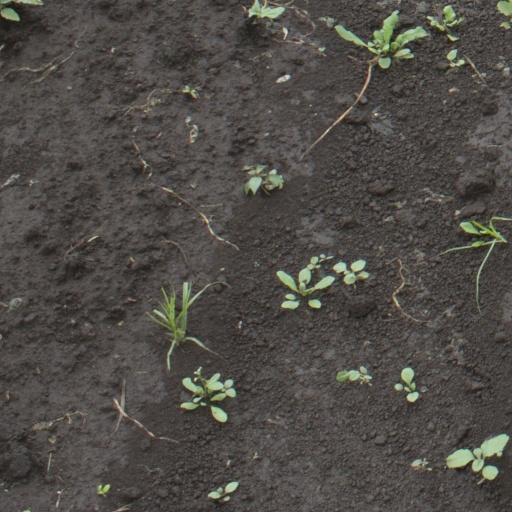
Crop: soybean